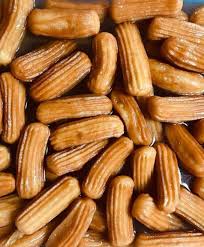
Label: tulumba_dessert